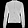
Label: Coat